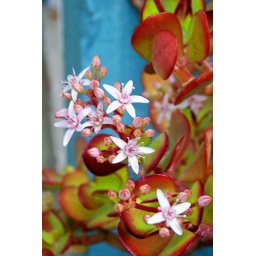
Jade plant in bloom outside my front door - Dec 2008